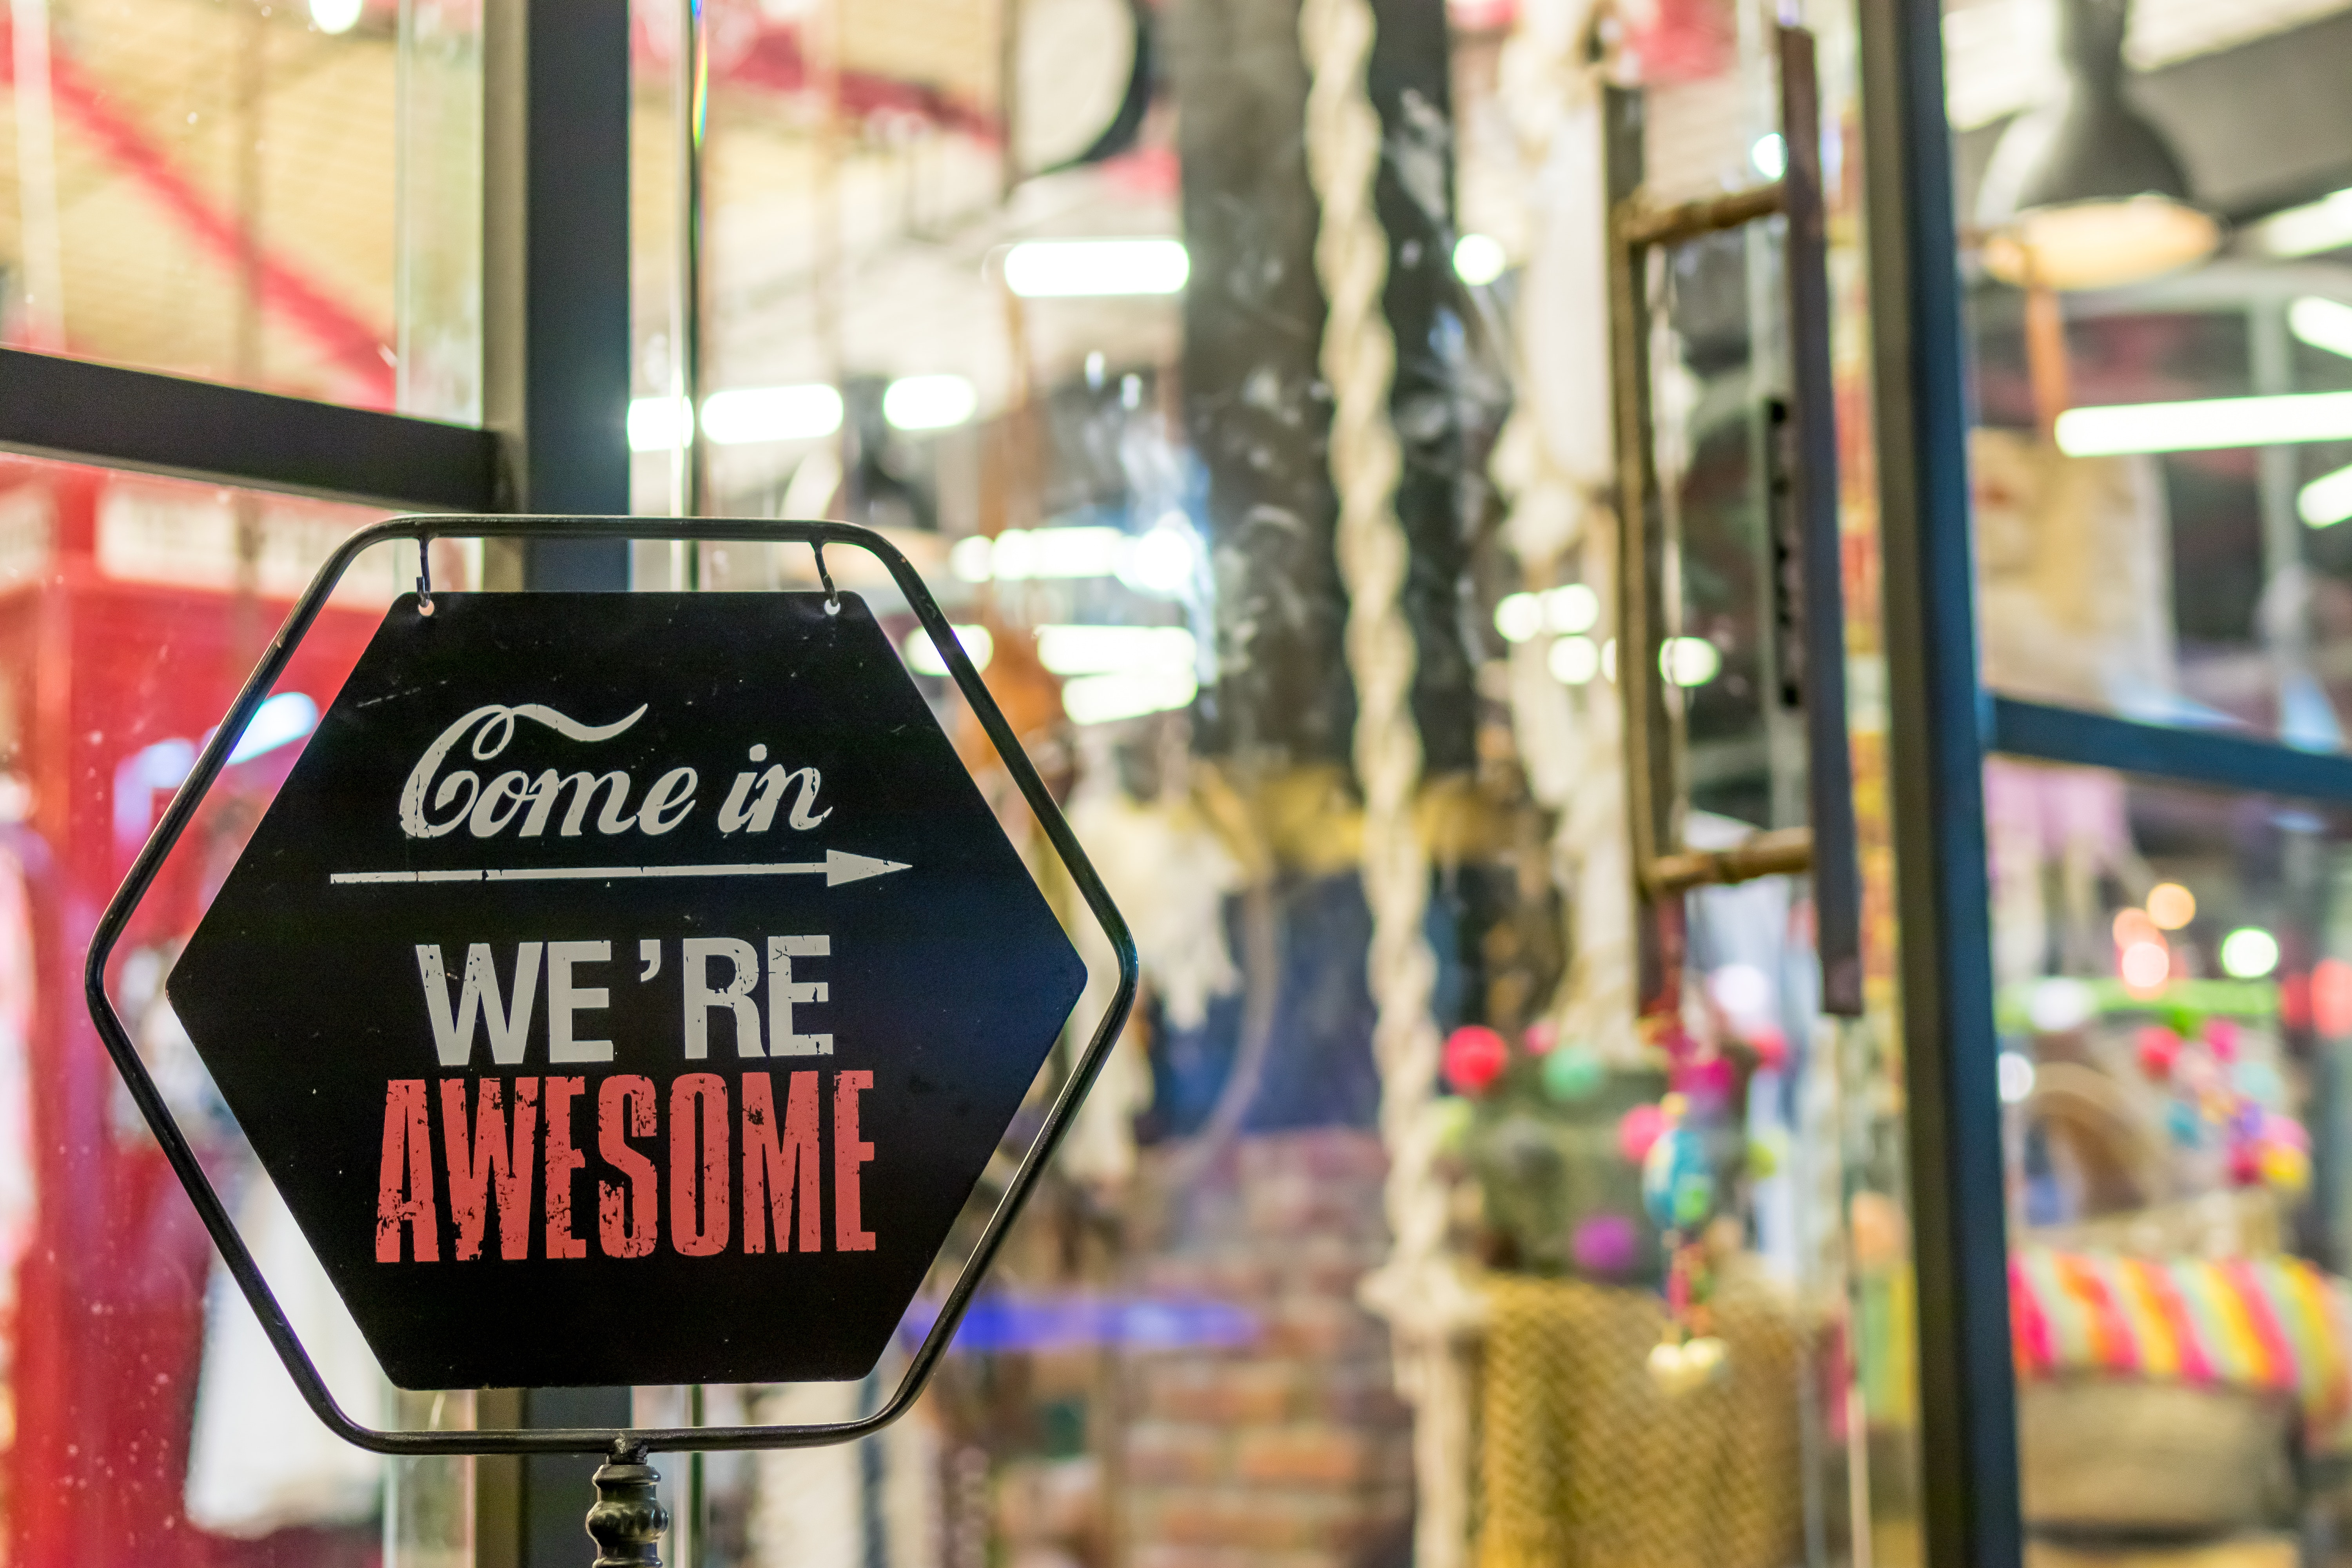
urban area, building, street, signage, city, sign